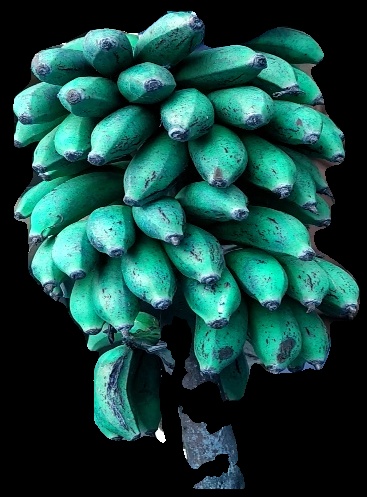
Variety: rasbale
Grade: grade3